Sky position (RA, Dec in degrees): 159.734, 7.719
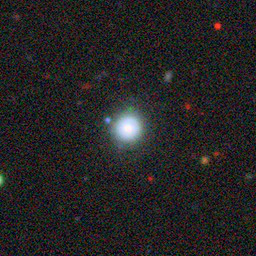
Galaxy morphology: Round Smooth Galaxies